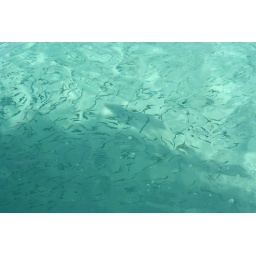
fish in the water